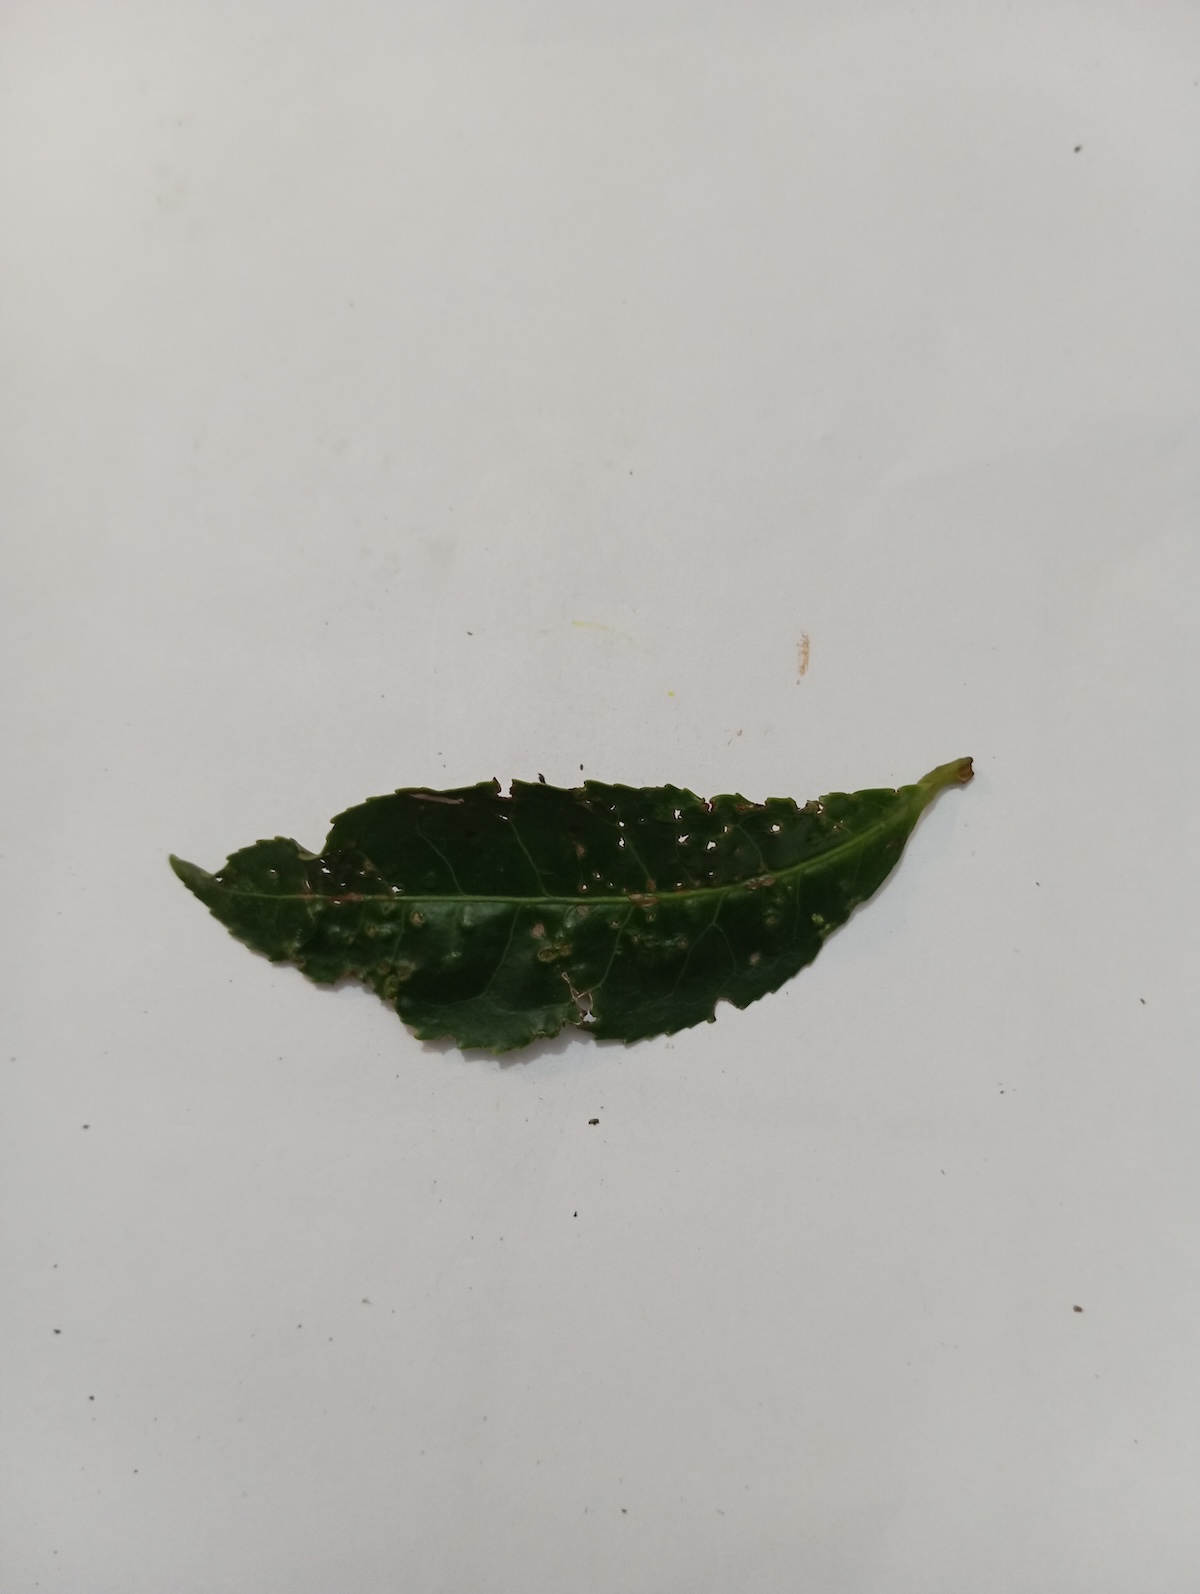
Label: Green mirid bug